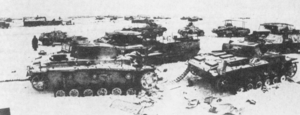
La bataille de Stalingrad est la succession des combats qui, du 17 juillet 1942 au 2 février 1943, ont opposé les forces de l'URSS à celles du Troisième Reich et de ses alliés assaillant la ville de Stalingrad. Cette « bataille » d'un peu plus de six mois s'est déroulée en fait en quatre phases, l'approche de la ville par les armées de l’Axe, les combats urbains pour sa conquête à partir de septembre 1942, puis la contre-offensive soviétique, jusqu'à l'encerclement et à la reddition des troupes allemandes. L'ensemble de ces combats, dans et hors de la ville, ont coûté la vie à plus de 800 000 Soviétiques, civils et combattants, et à 400 000 militaires allemands, roumains, italiens, hongrois et croates.